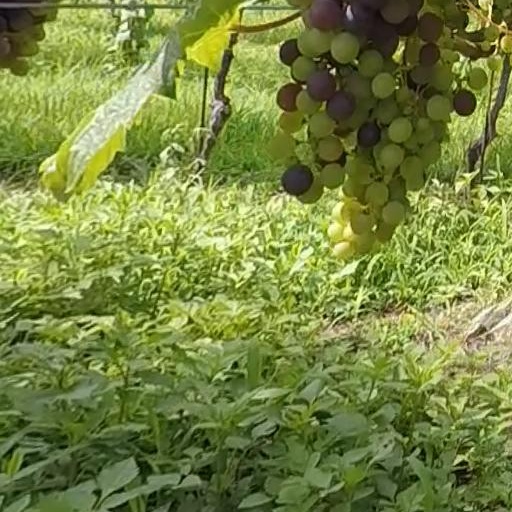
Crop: grape